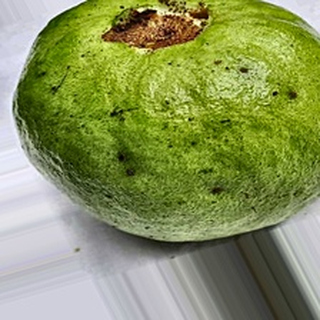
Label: guava_fruit_fly